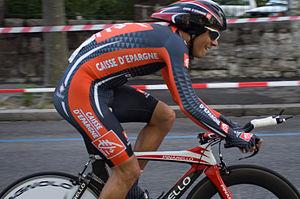
Andrey Amador Bikkazakova au Tour de Romandie 2009 - prologue
Andrey Amador Bikkazakova, né le 29 août 1986 à San José, est un coureur cycliste costaricien, membre de l'équipe Ineos. Professionnel depuis 2009, il a notamment a remporté une étape du Tour d'Italie 2012. Quatrième du Tour d'Italie 2015 et porteur du maillot rose lors de l'édition suivante, il a réalisé des performances historiques pour son pays.